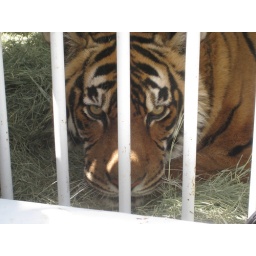
a retired movie cat at 18 yrs old. was in jungle book